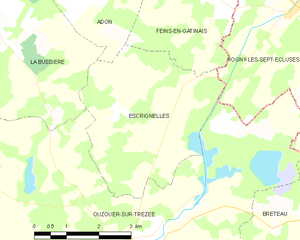
Escrignelles est une commune française, située dans le département du Loiret en région Centre-Val de Loire.